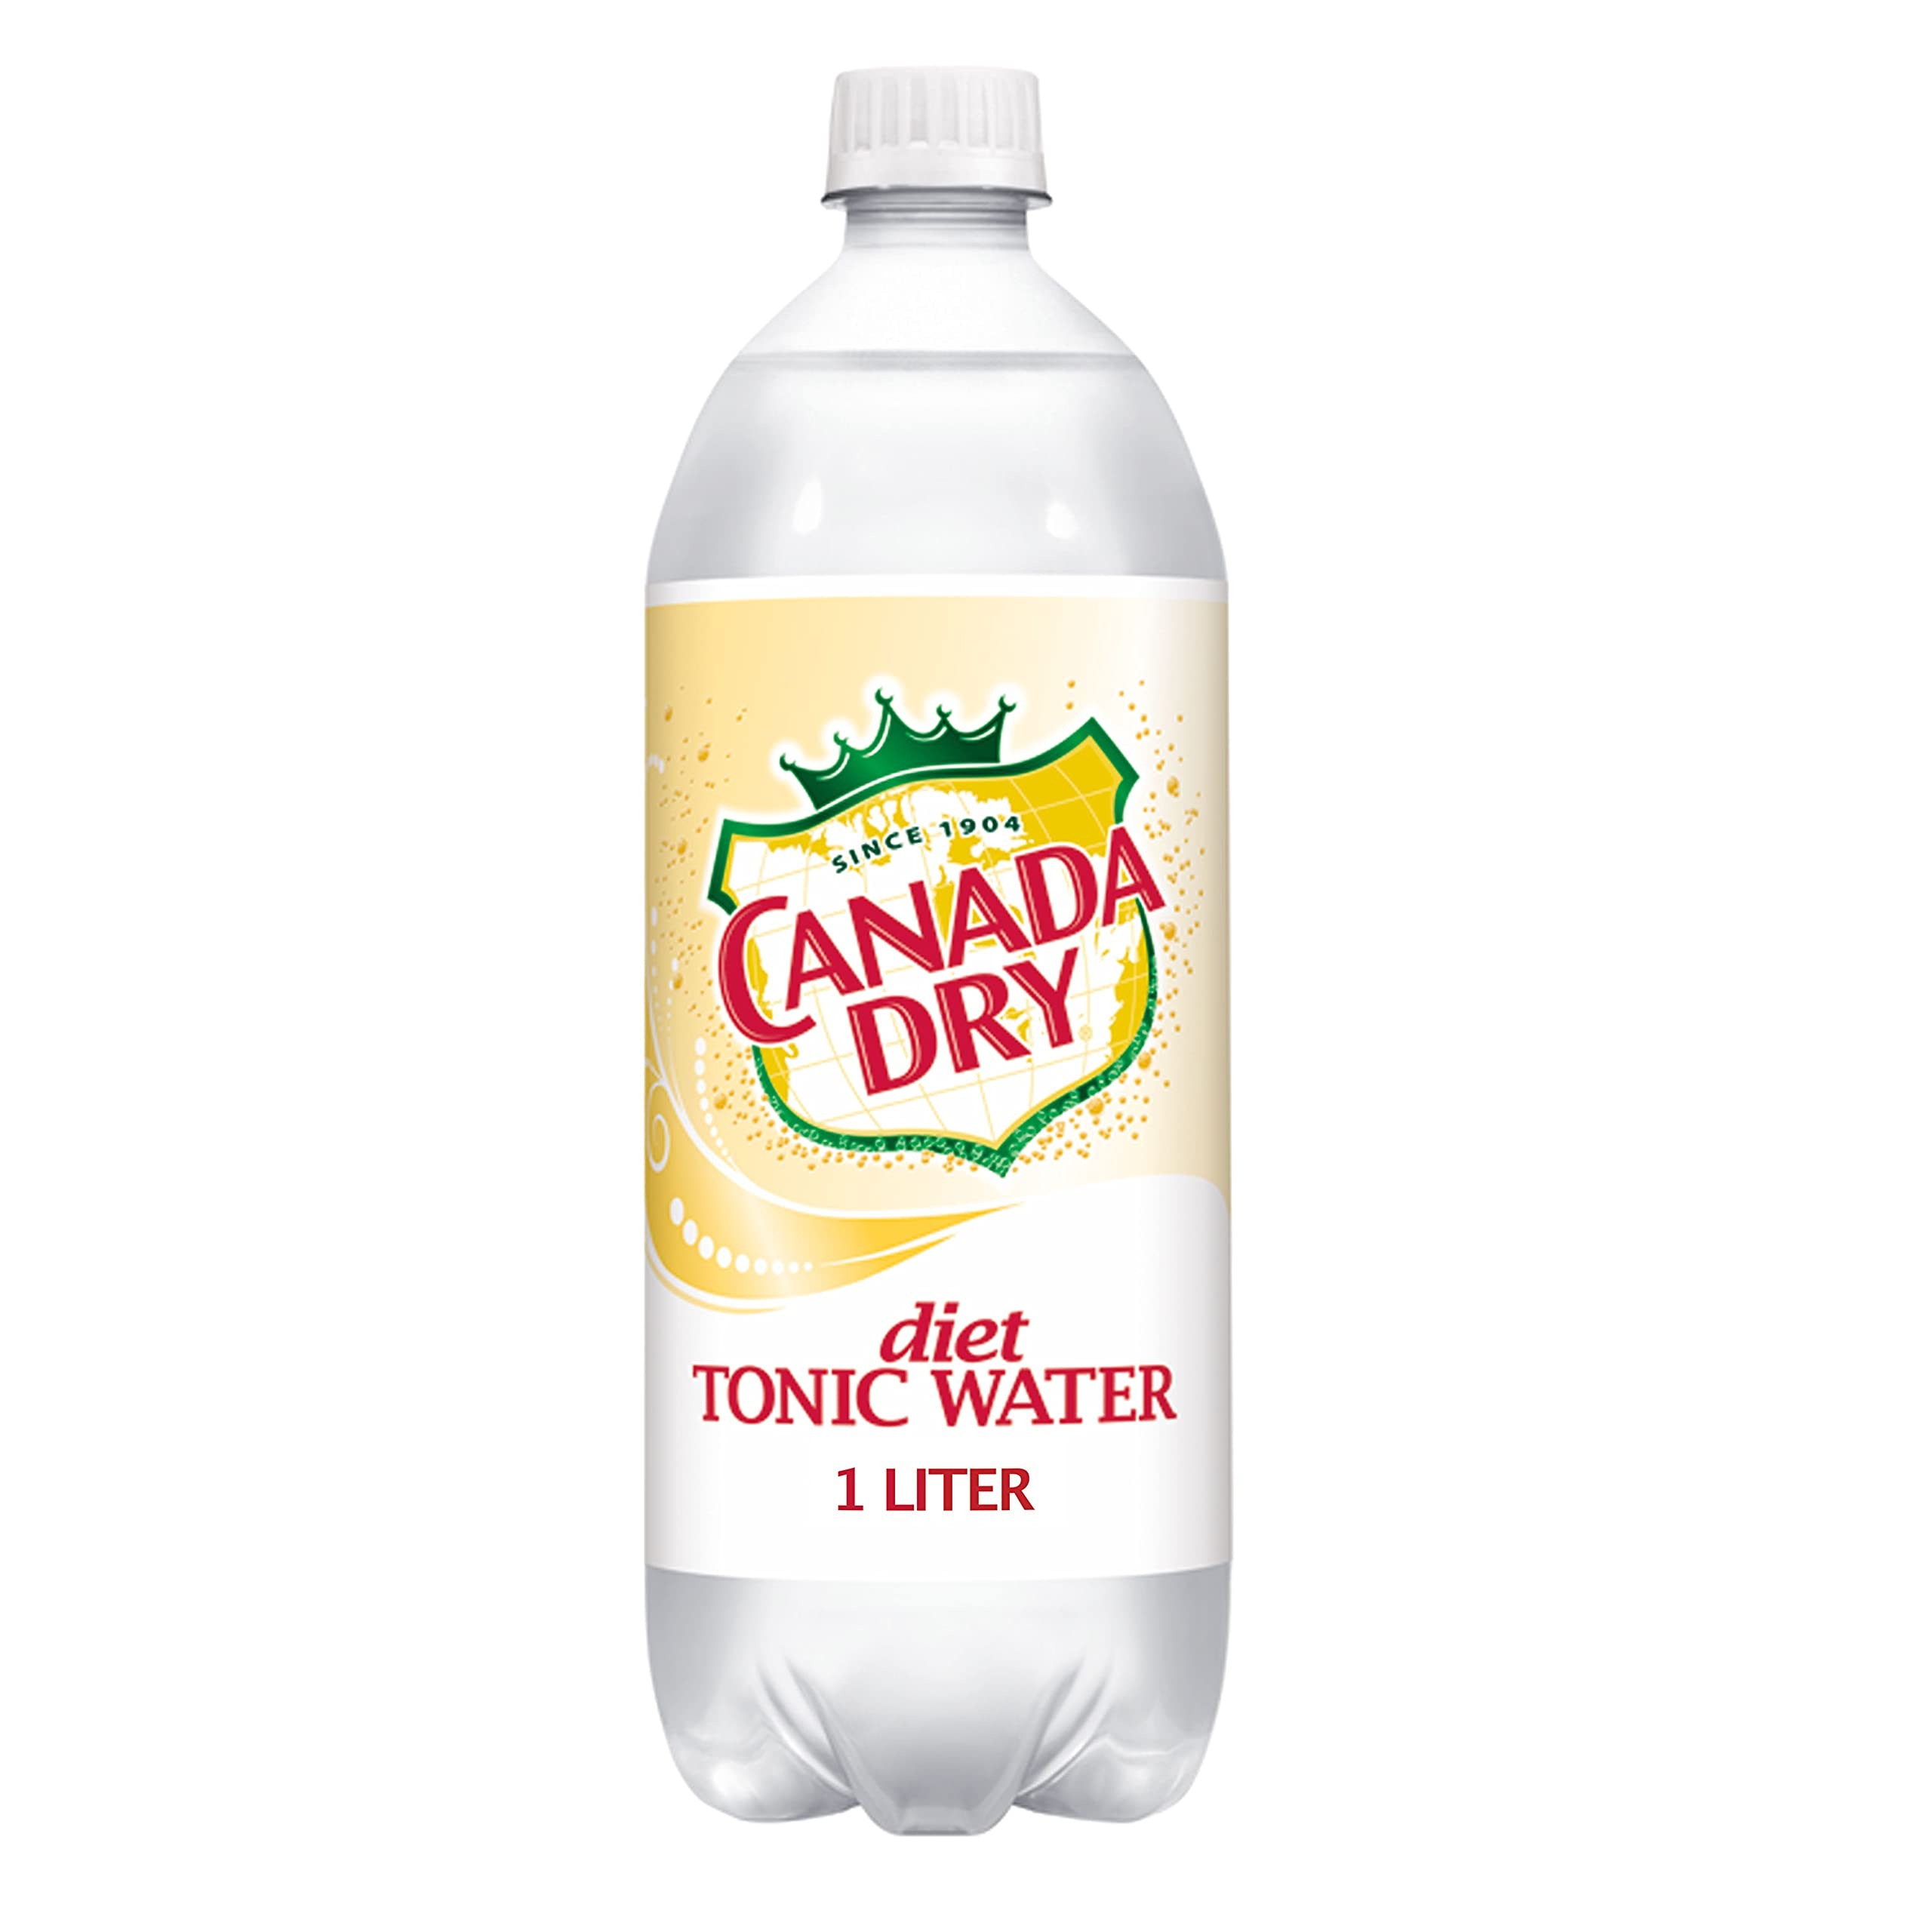
Item Name: Diet Canada Dry Tonic Water, 1 Liter Bottle
Bullet Point 1: RELAXING & REFRESHING: Mix your way with Canada Dry Ginger Ale, Club Soda and Tonic Water when you want, the way you want
Bullet Point 2: CARBONATED: Drinks that tickle your senses with bubbly flavor and refreshing taste that satisfies your thirst every time
Bullet Point 3: CAFFEINE FREE: The great taste of Canada Dry Ginger Ale, Club Soda and Tonic Water without caffeine so you can enjoy your favorite variety any time of day
Bullet Point 4: COCKTAIL MIXER: Canada Dry has the perfect variety of Ginger Ale, Club Soda and Tonic Water to make delicious, modern cocktails or to enjoy all by itself
Bullet Point 5: TRUSTED BRAND: Canada Dry mixers have been the drink of choice for those seeking refreshment since 1904
Value: 33.8
Unit: Fl Oz

Price: 1.99